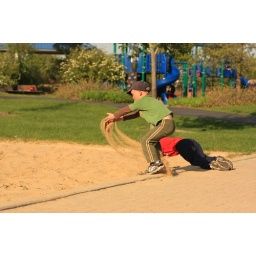
but i never liked throwing sand and getting it in my shoes